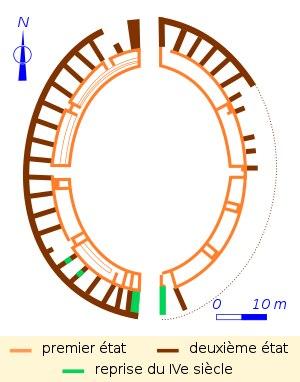
Les arènes de Cimiez sont un amphithéâtre romain situé à Nice dans le quartier de Cimiez.